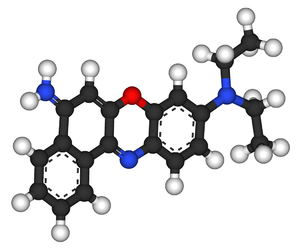
Nile blue
Model af Nile Blue
Nile blue, Nile blue A eller Nilblå er et fluorescerende farvestof, der bruges meget til farvning af snit til mikroskopi i biologi og histologi, da det kan bruges både til levende og fixerede celler for at give en blå farve til cellekernen. Farvestoffet bruges også til fluorescensmikroskopi, da det fluorescerer stærkt og reagerer med